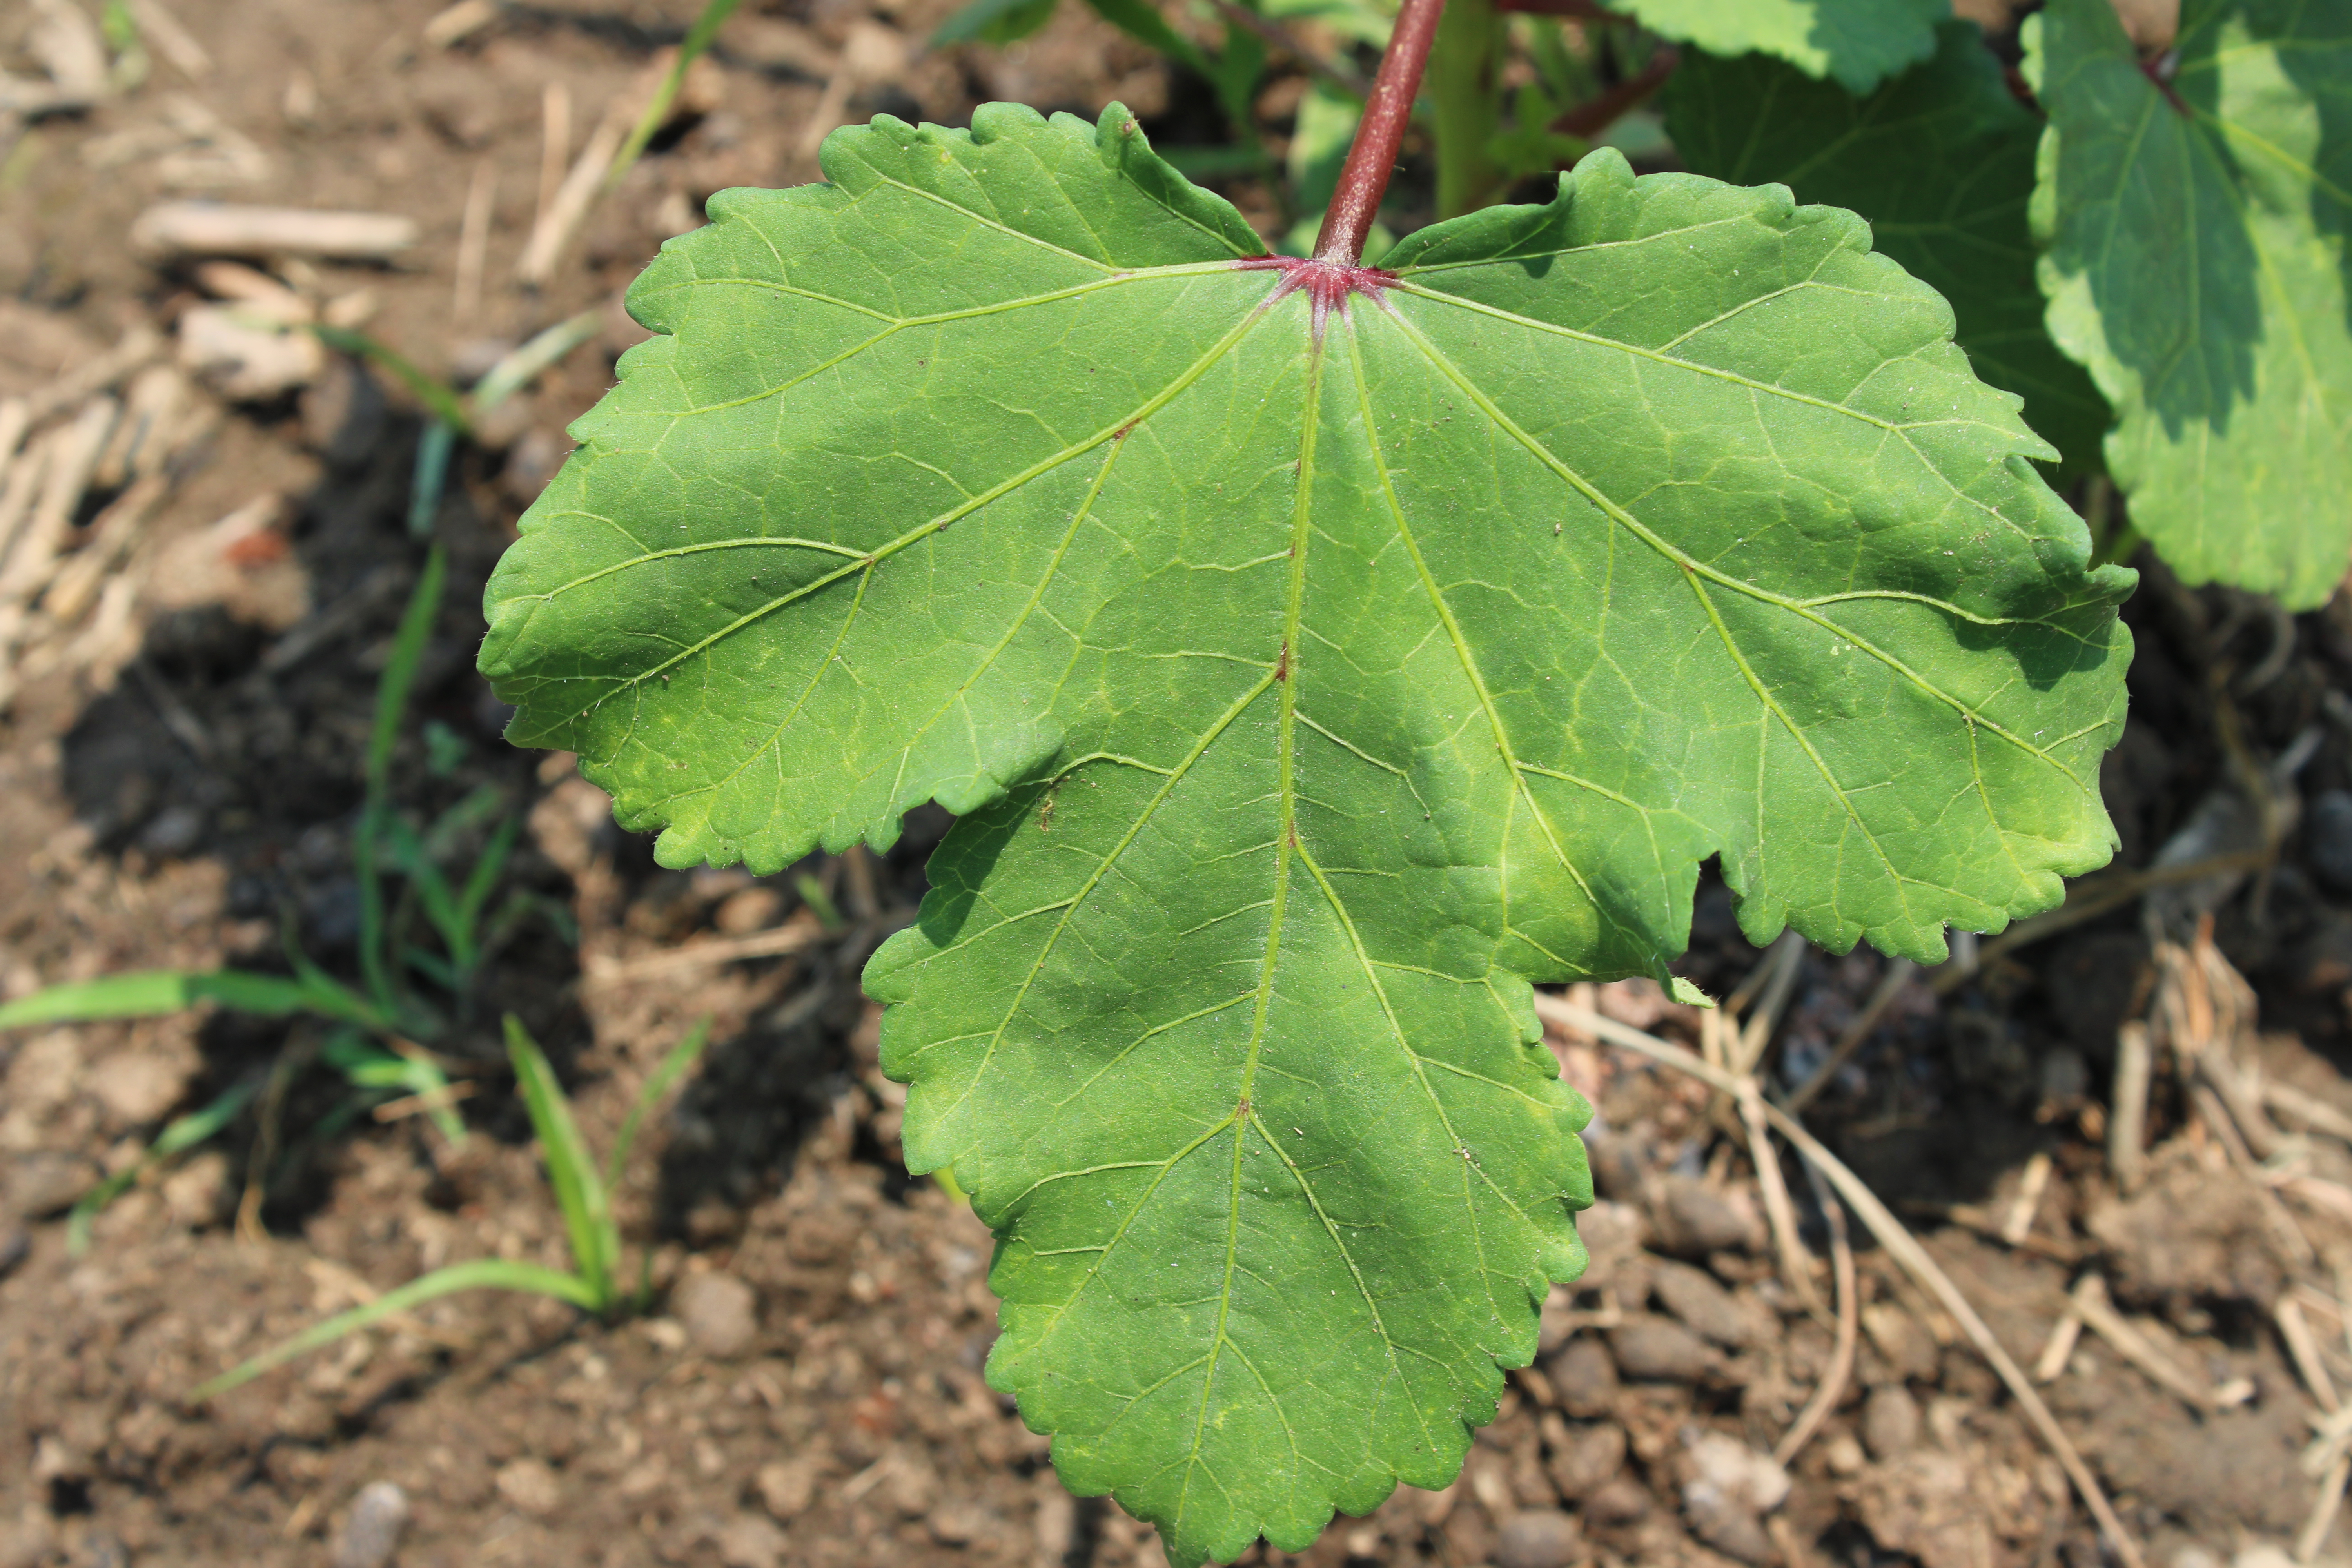
Label: Healthy